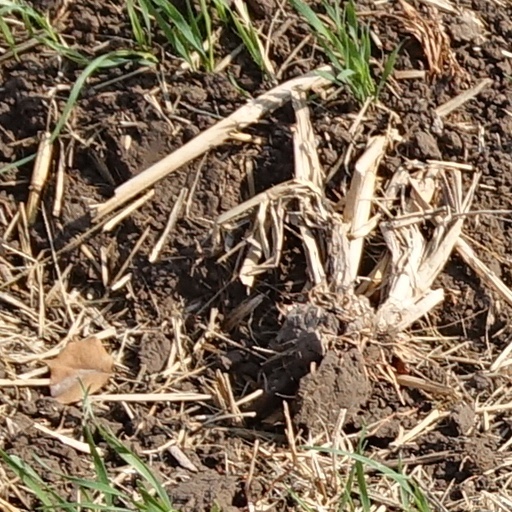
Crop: wheat